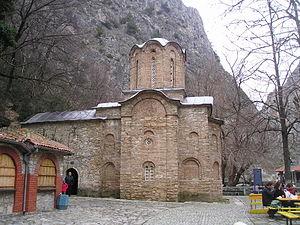
Le monastère Saint-André est un monastère orthodoxe situé dans la municipalité de Saraï, en Macédoine du Nord. Il se trouve dans la partie occidentale du mont Vodno, à quelques kilomètres au sud-ouest de Skopje et au bord de la Treska. Par ailleurs, le barrage qui a permis la création du lac Matka se situe à proximité. Il a été fondé en 1389 par Andrijaš, un des deux fils du roi Vukašin.
L'école serbo-byzantique ou style serbo-byzantin est une école d'architecture et de peinture qui a fleuri en Serbie de la fin du XIIIᵉ siècle à la fin du XIVᵉ siècle. Au-delà de cette période, elle a continué d'influencer l'architecture serbe et notamment l'architecture néo-byzantine serbe des XIXᵉ et XXᵉ siècles.